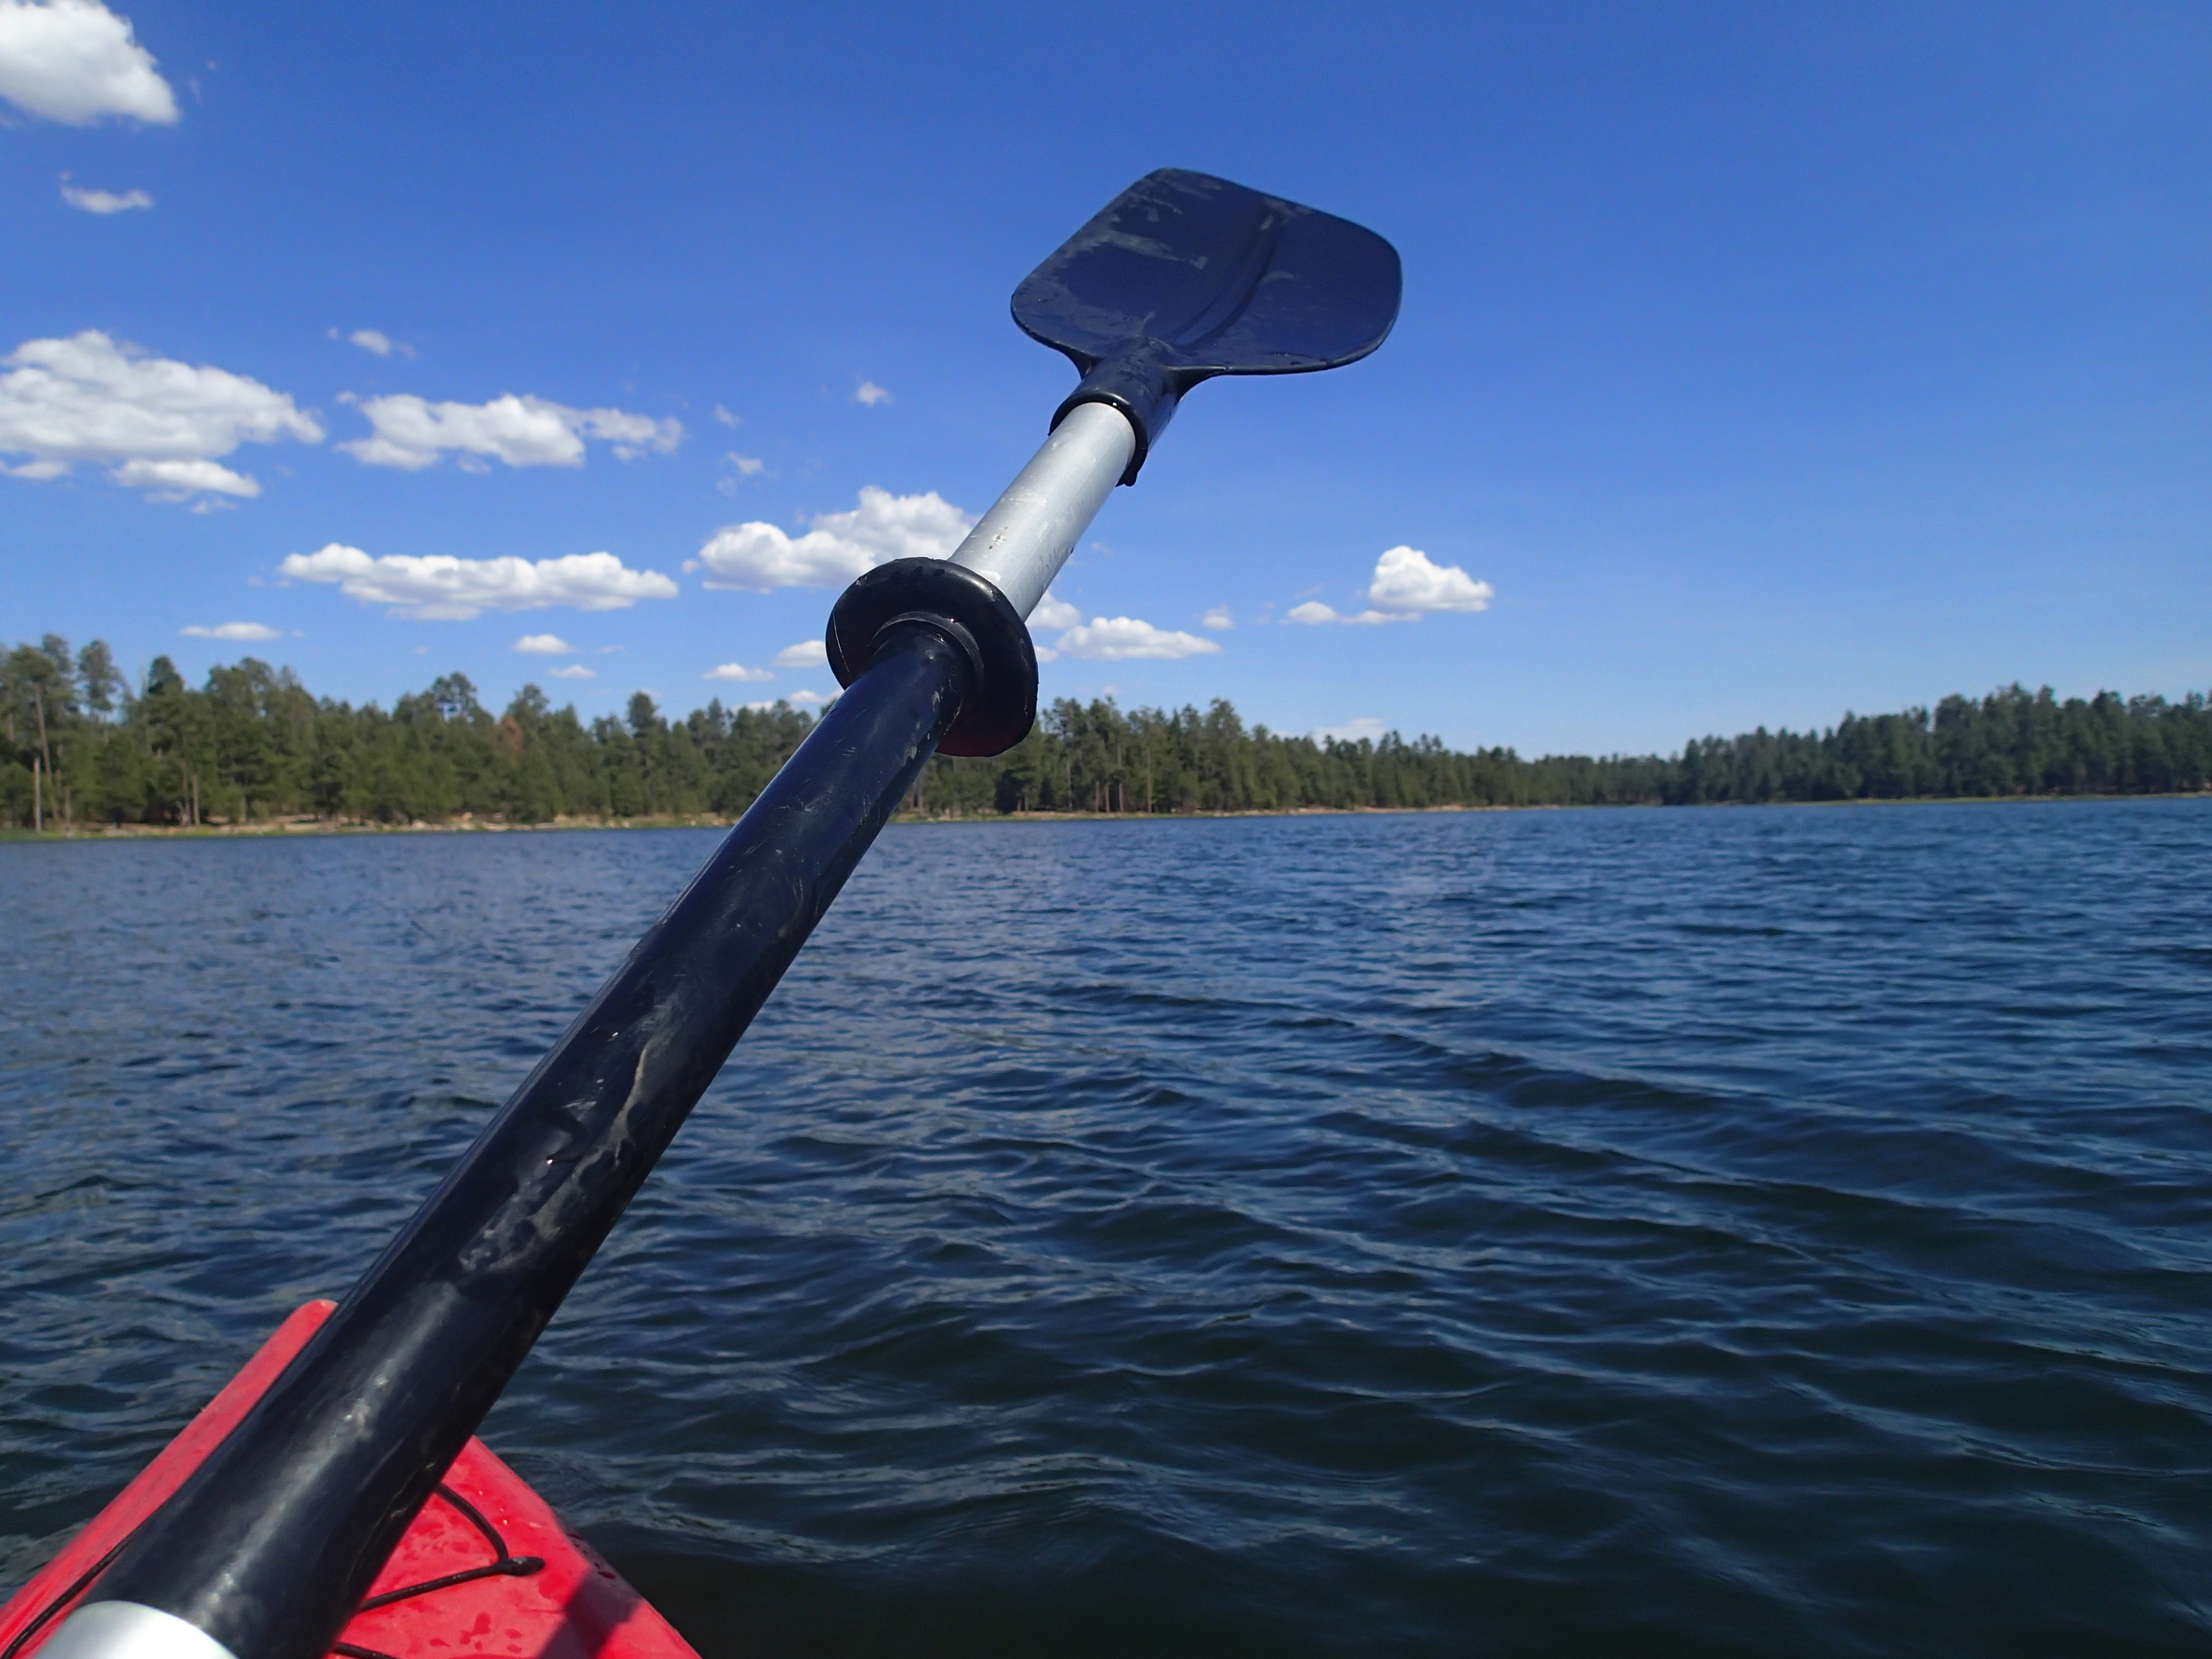
boat, paddle, vehicle, kayak, sports equipment, boating, watercraft, casting fishing